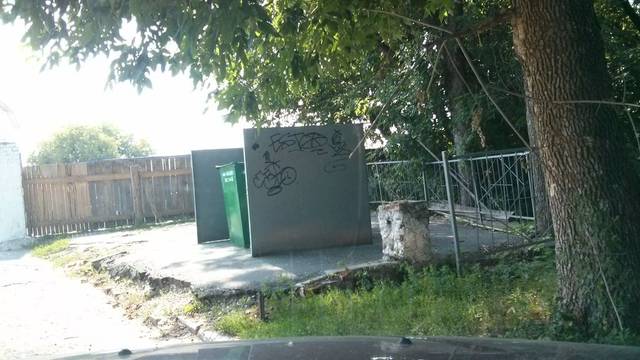
Region: Russia
Coordinates: 55.579, 42.057